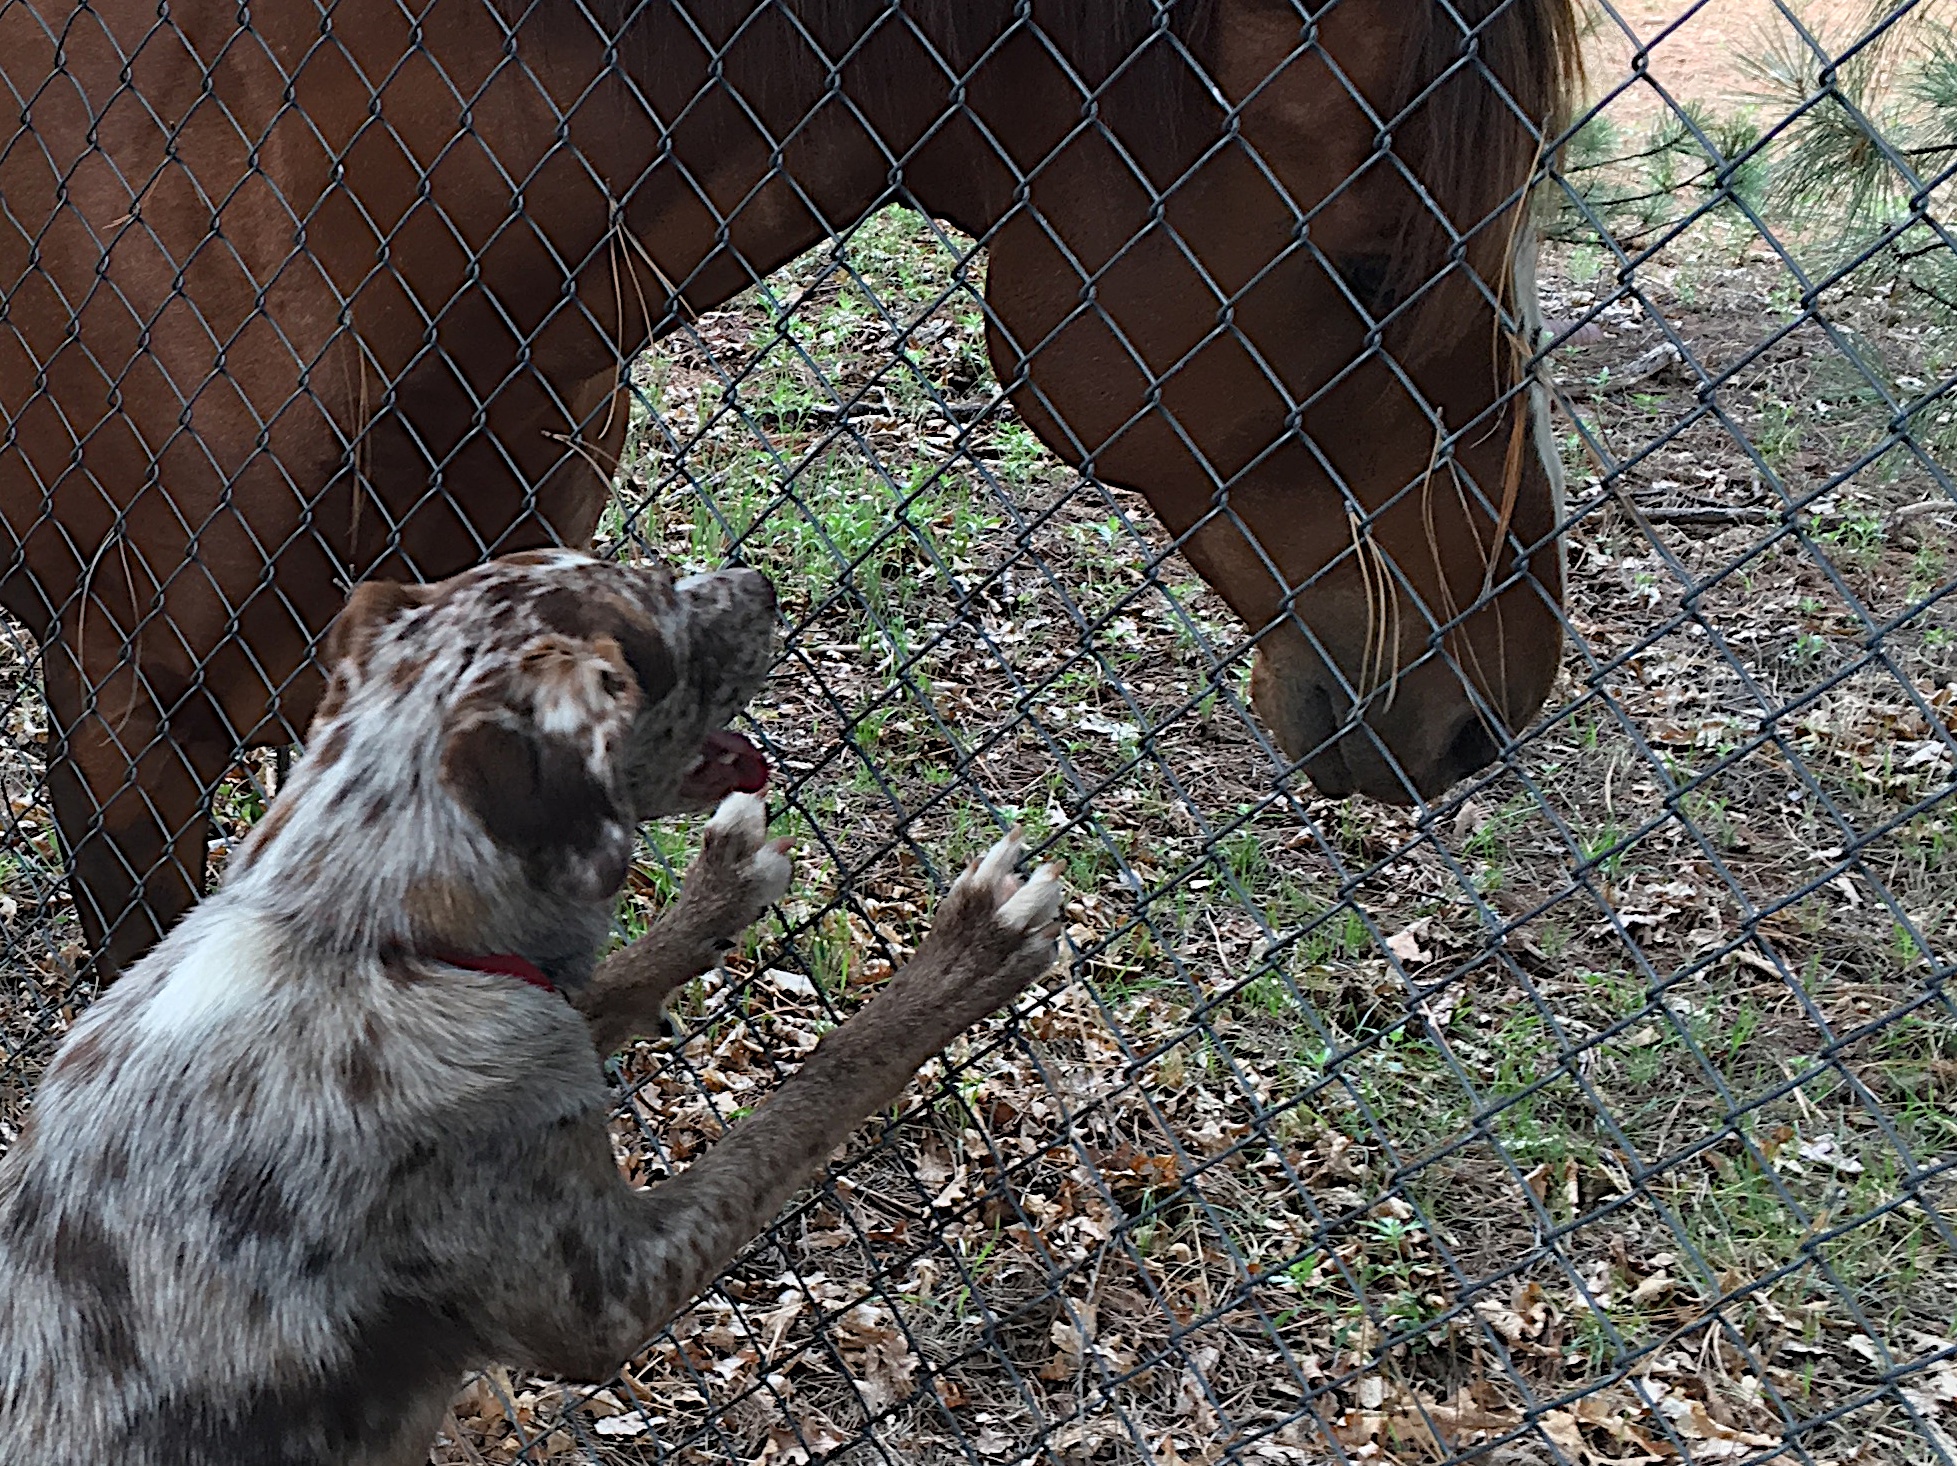
dog, wildlife, zoo, horse, mammal, felix, dog like mammal